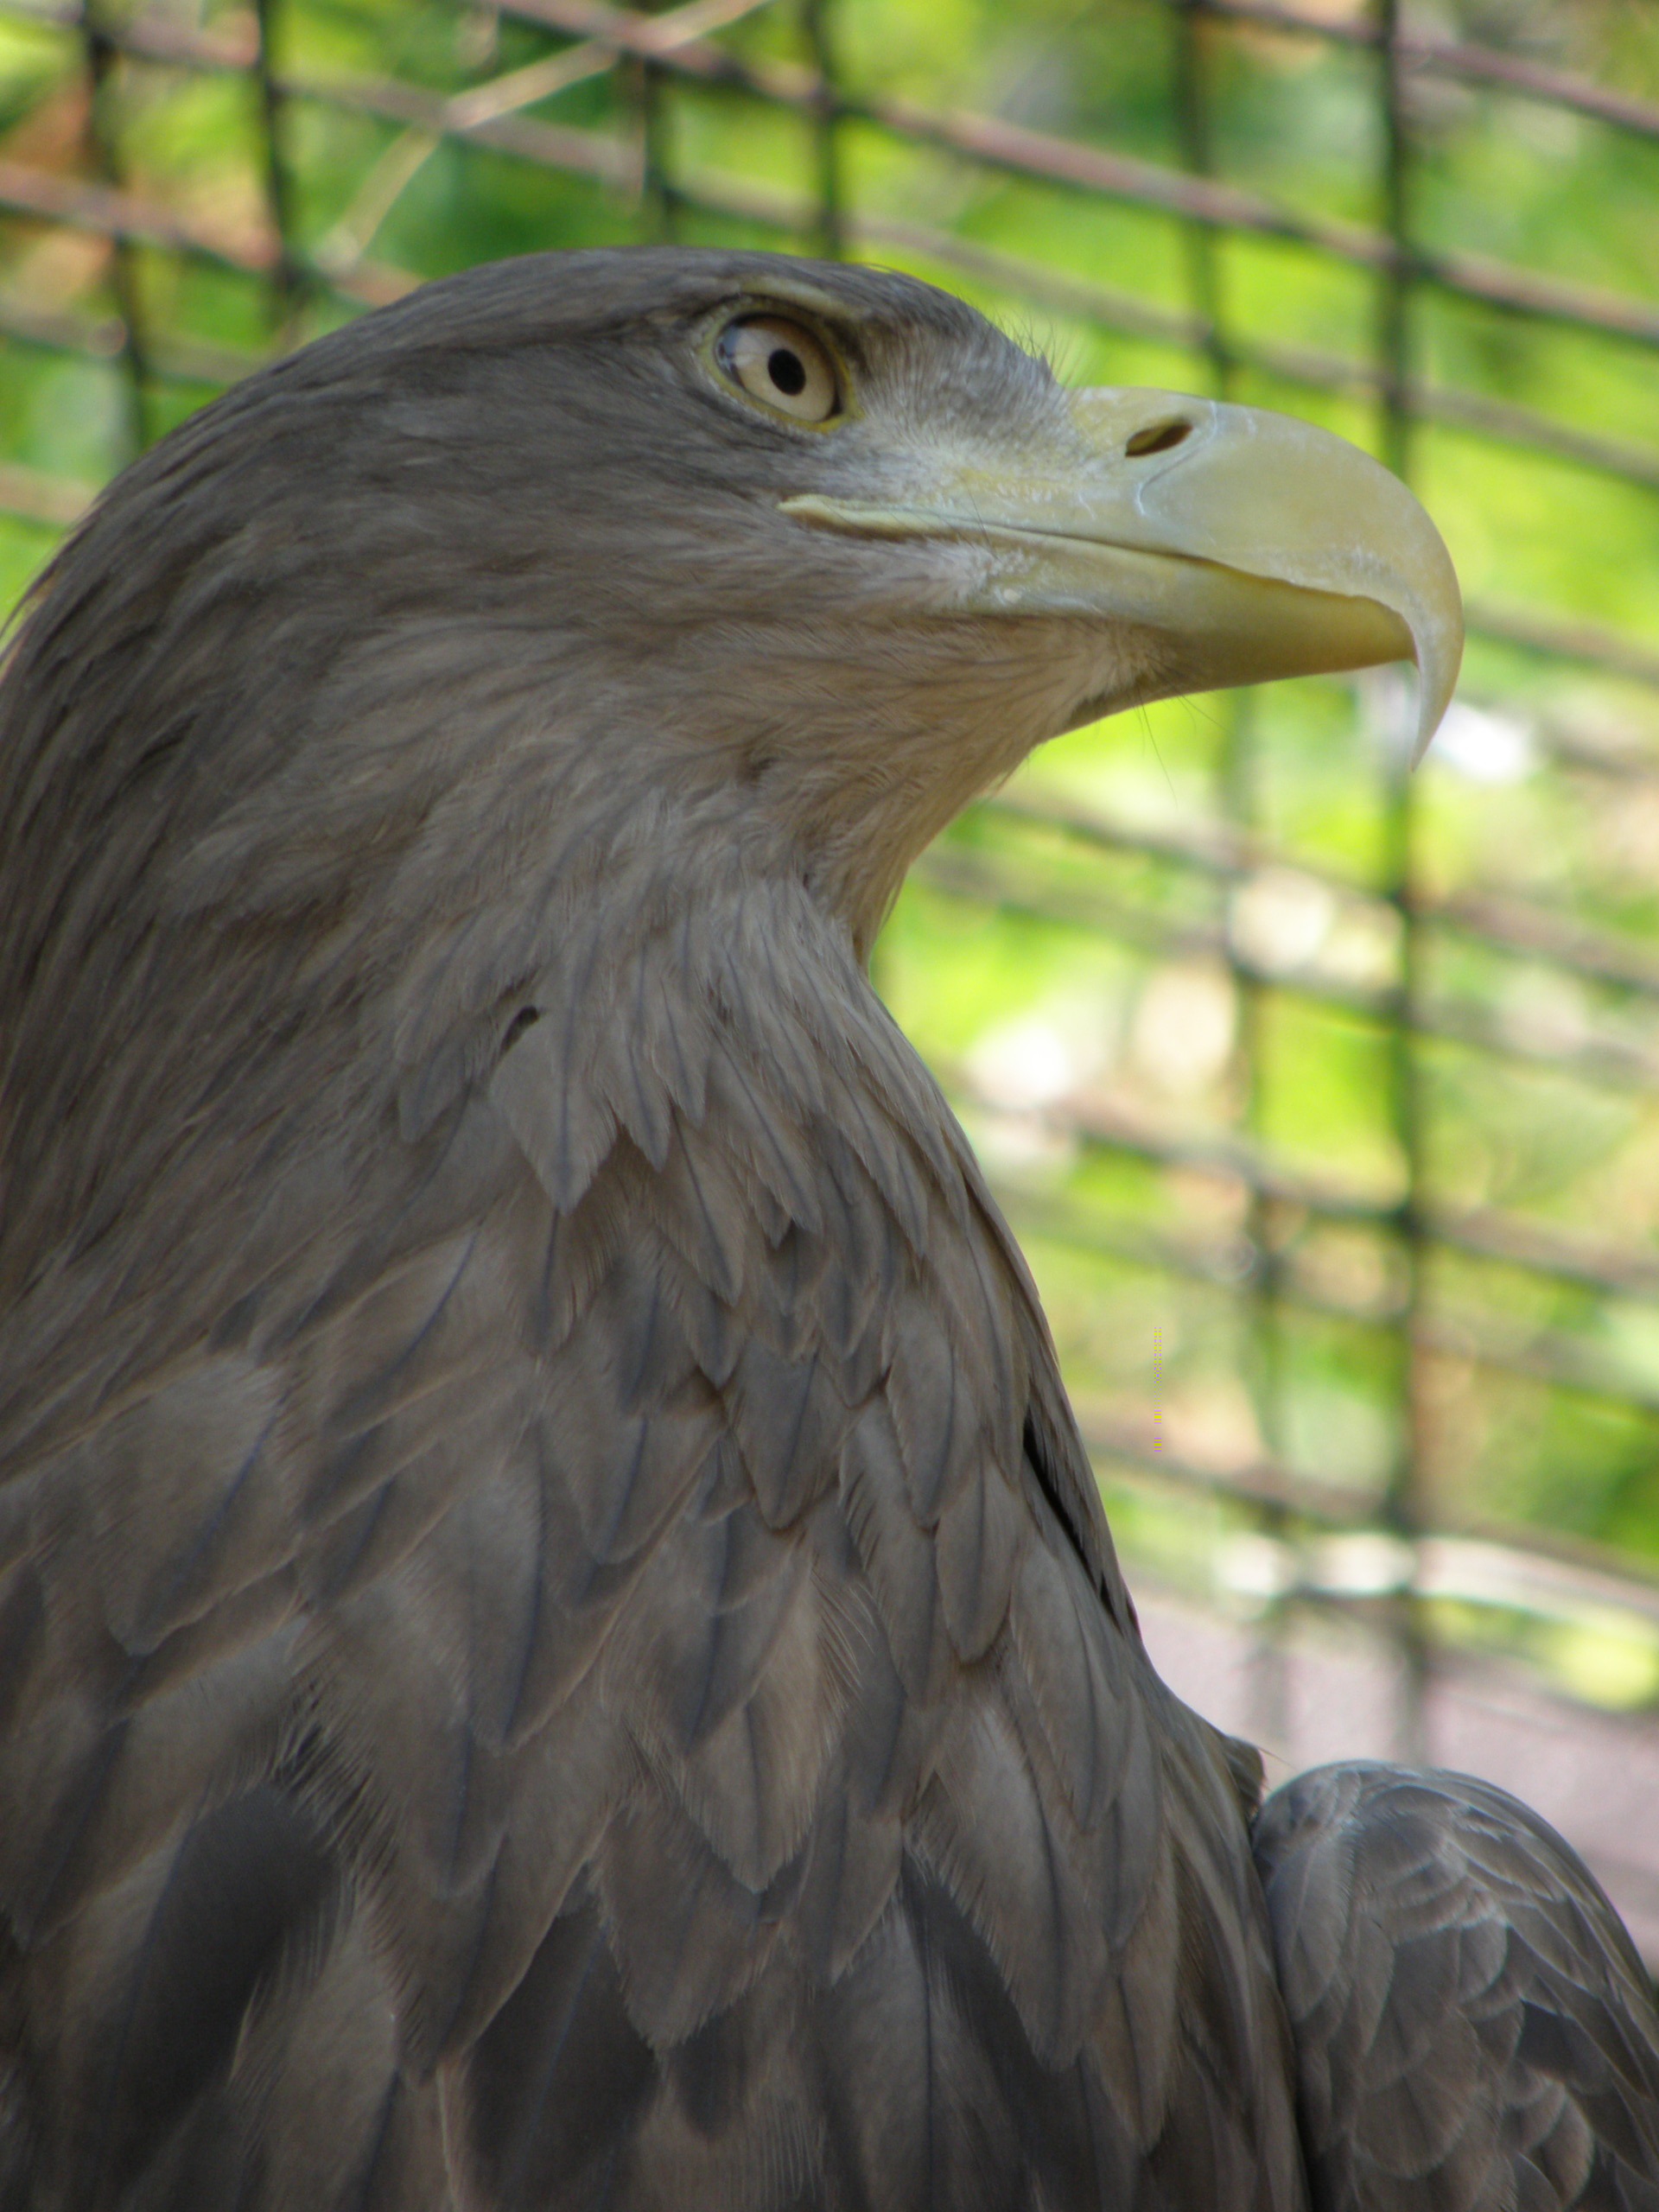
nature, bird, wing, wildlife, beak, eagle, hawk, fauna, close up, head, vertebrate, detail, accipitriformes